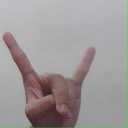
अक्षर: श